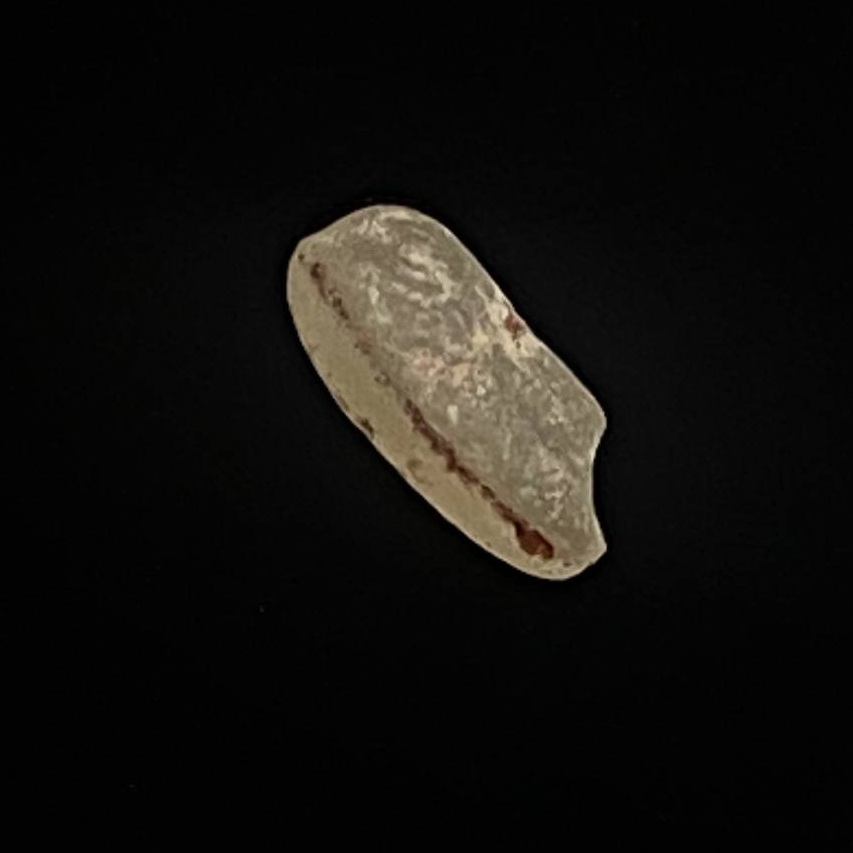
Rice variety: Amon